Dutch Reformed Church, Barkly East

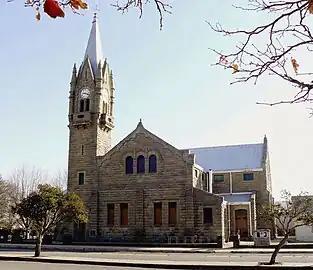

The Dutch Reformed Church in Barkly East is the 72nd-oldest congregation of the Dutch Reformed Church in what was the Cape Church for more than a century and a half, before the establishment of the Synods of Western and Southern Cape, Eastern Cape and Northern Cape in the middle of the decade after 1970 and beyond. It was indeed the 76th congregation to be founded, but four congregations that were older than Barkly East have since been incorporated into neighboring congregations, namely Middelburg (1852, no. 41), Komga (1859, no. 63), Greykerk (1862, no. 65) and Alice (1862, no. 66), all in the present NG Church in the Eastern Cape. In 2016, the congregation had 263 professing and 90 baptized members. Besides the main church on Barkly East, the village of Rhodes is also a ministry point of the congregation.